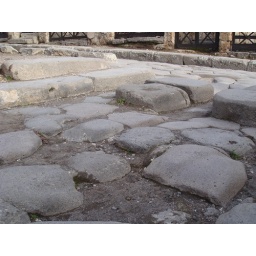
The taller rocks in the middle were so people could cross the streets without stepping in the poop everyone threw in the street